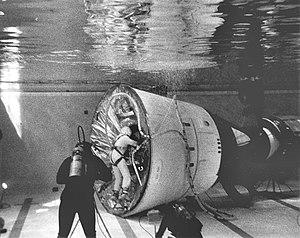
Buzz Aldrin, né Edwin Eugene Aldrin Jr., le 20 janvier 1930 à Glen Ridge dans le New Jersey aux États-Unis, est un militaire, pilote d'essai, astronaute et ingénieur américain. Il effectue trois sorties dans l'espace en tant que pilote de la mission Gemini 12 de 1966 et, en tant que pilote du module lunaire Apollo de la mission Apollo 11 de 1969, il est, avec le commandant de la mission Neil Armstrong, l'un des deux premiers humains à marcher sur la Lune.